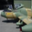
Label: airplane